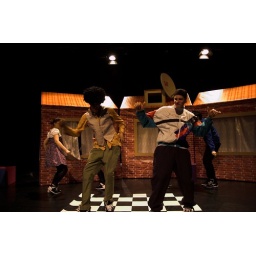
Foto's van de Try Out van Booming Rotterdam door Young Stage in de Hennekijnstraat. Fotograaf Jaap Kooiman